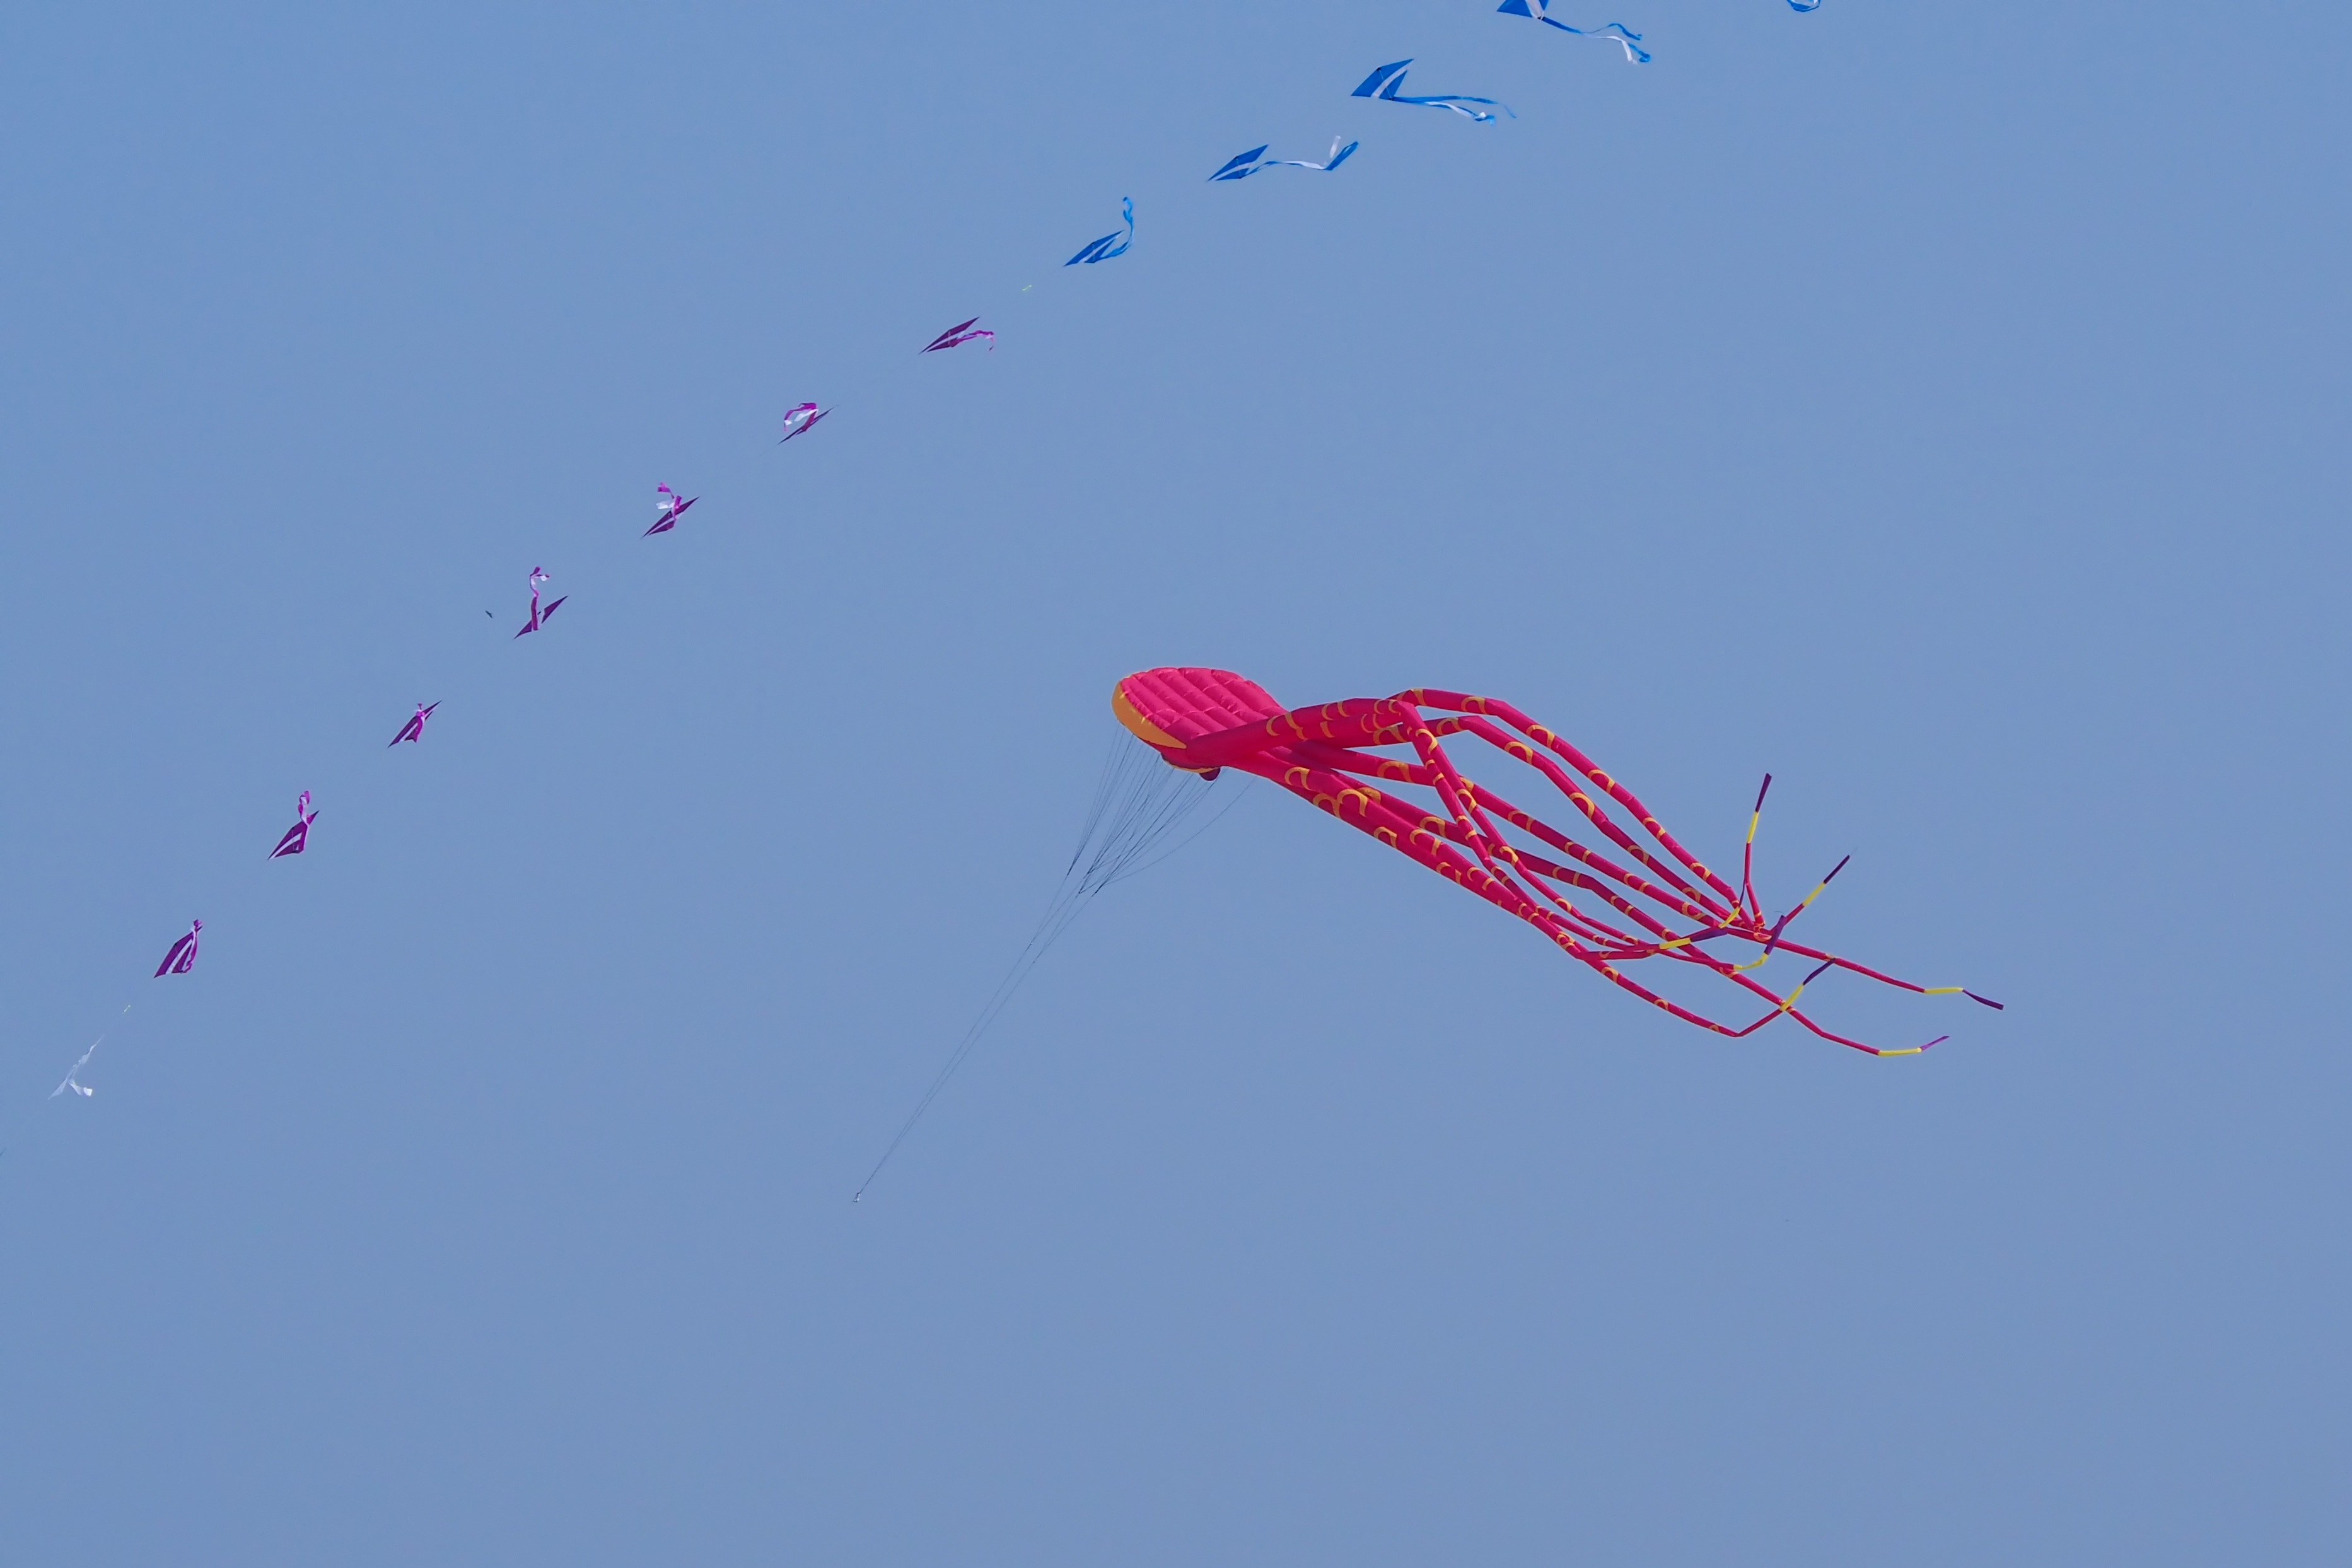
sky, flower, wind, fly, summer, kite, leisure, toy, cord, sports, hobby, dragons, kites rise, dragon rising, flying kites, atmosphere of earth, windsports, kite sports, individual sports, sport kite